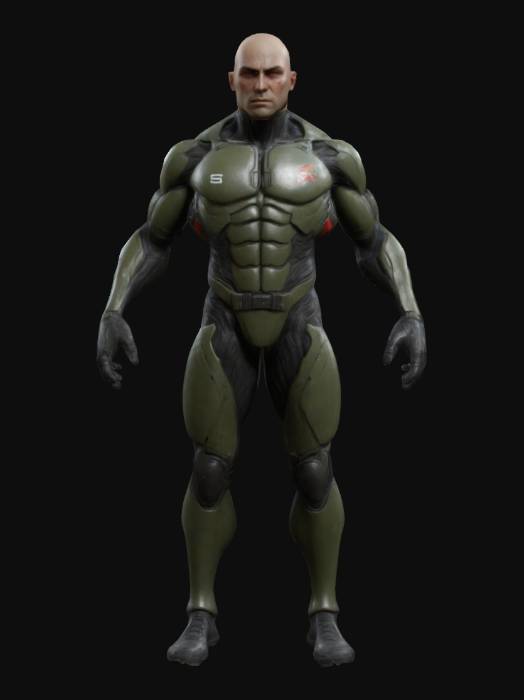
미적 점수 (1~10점): 9